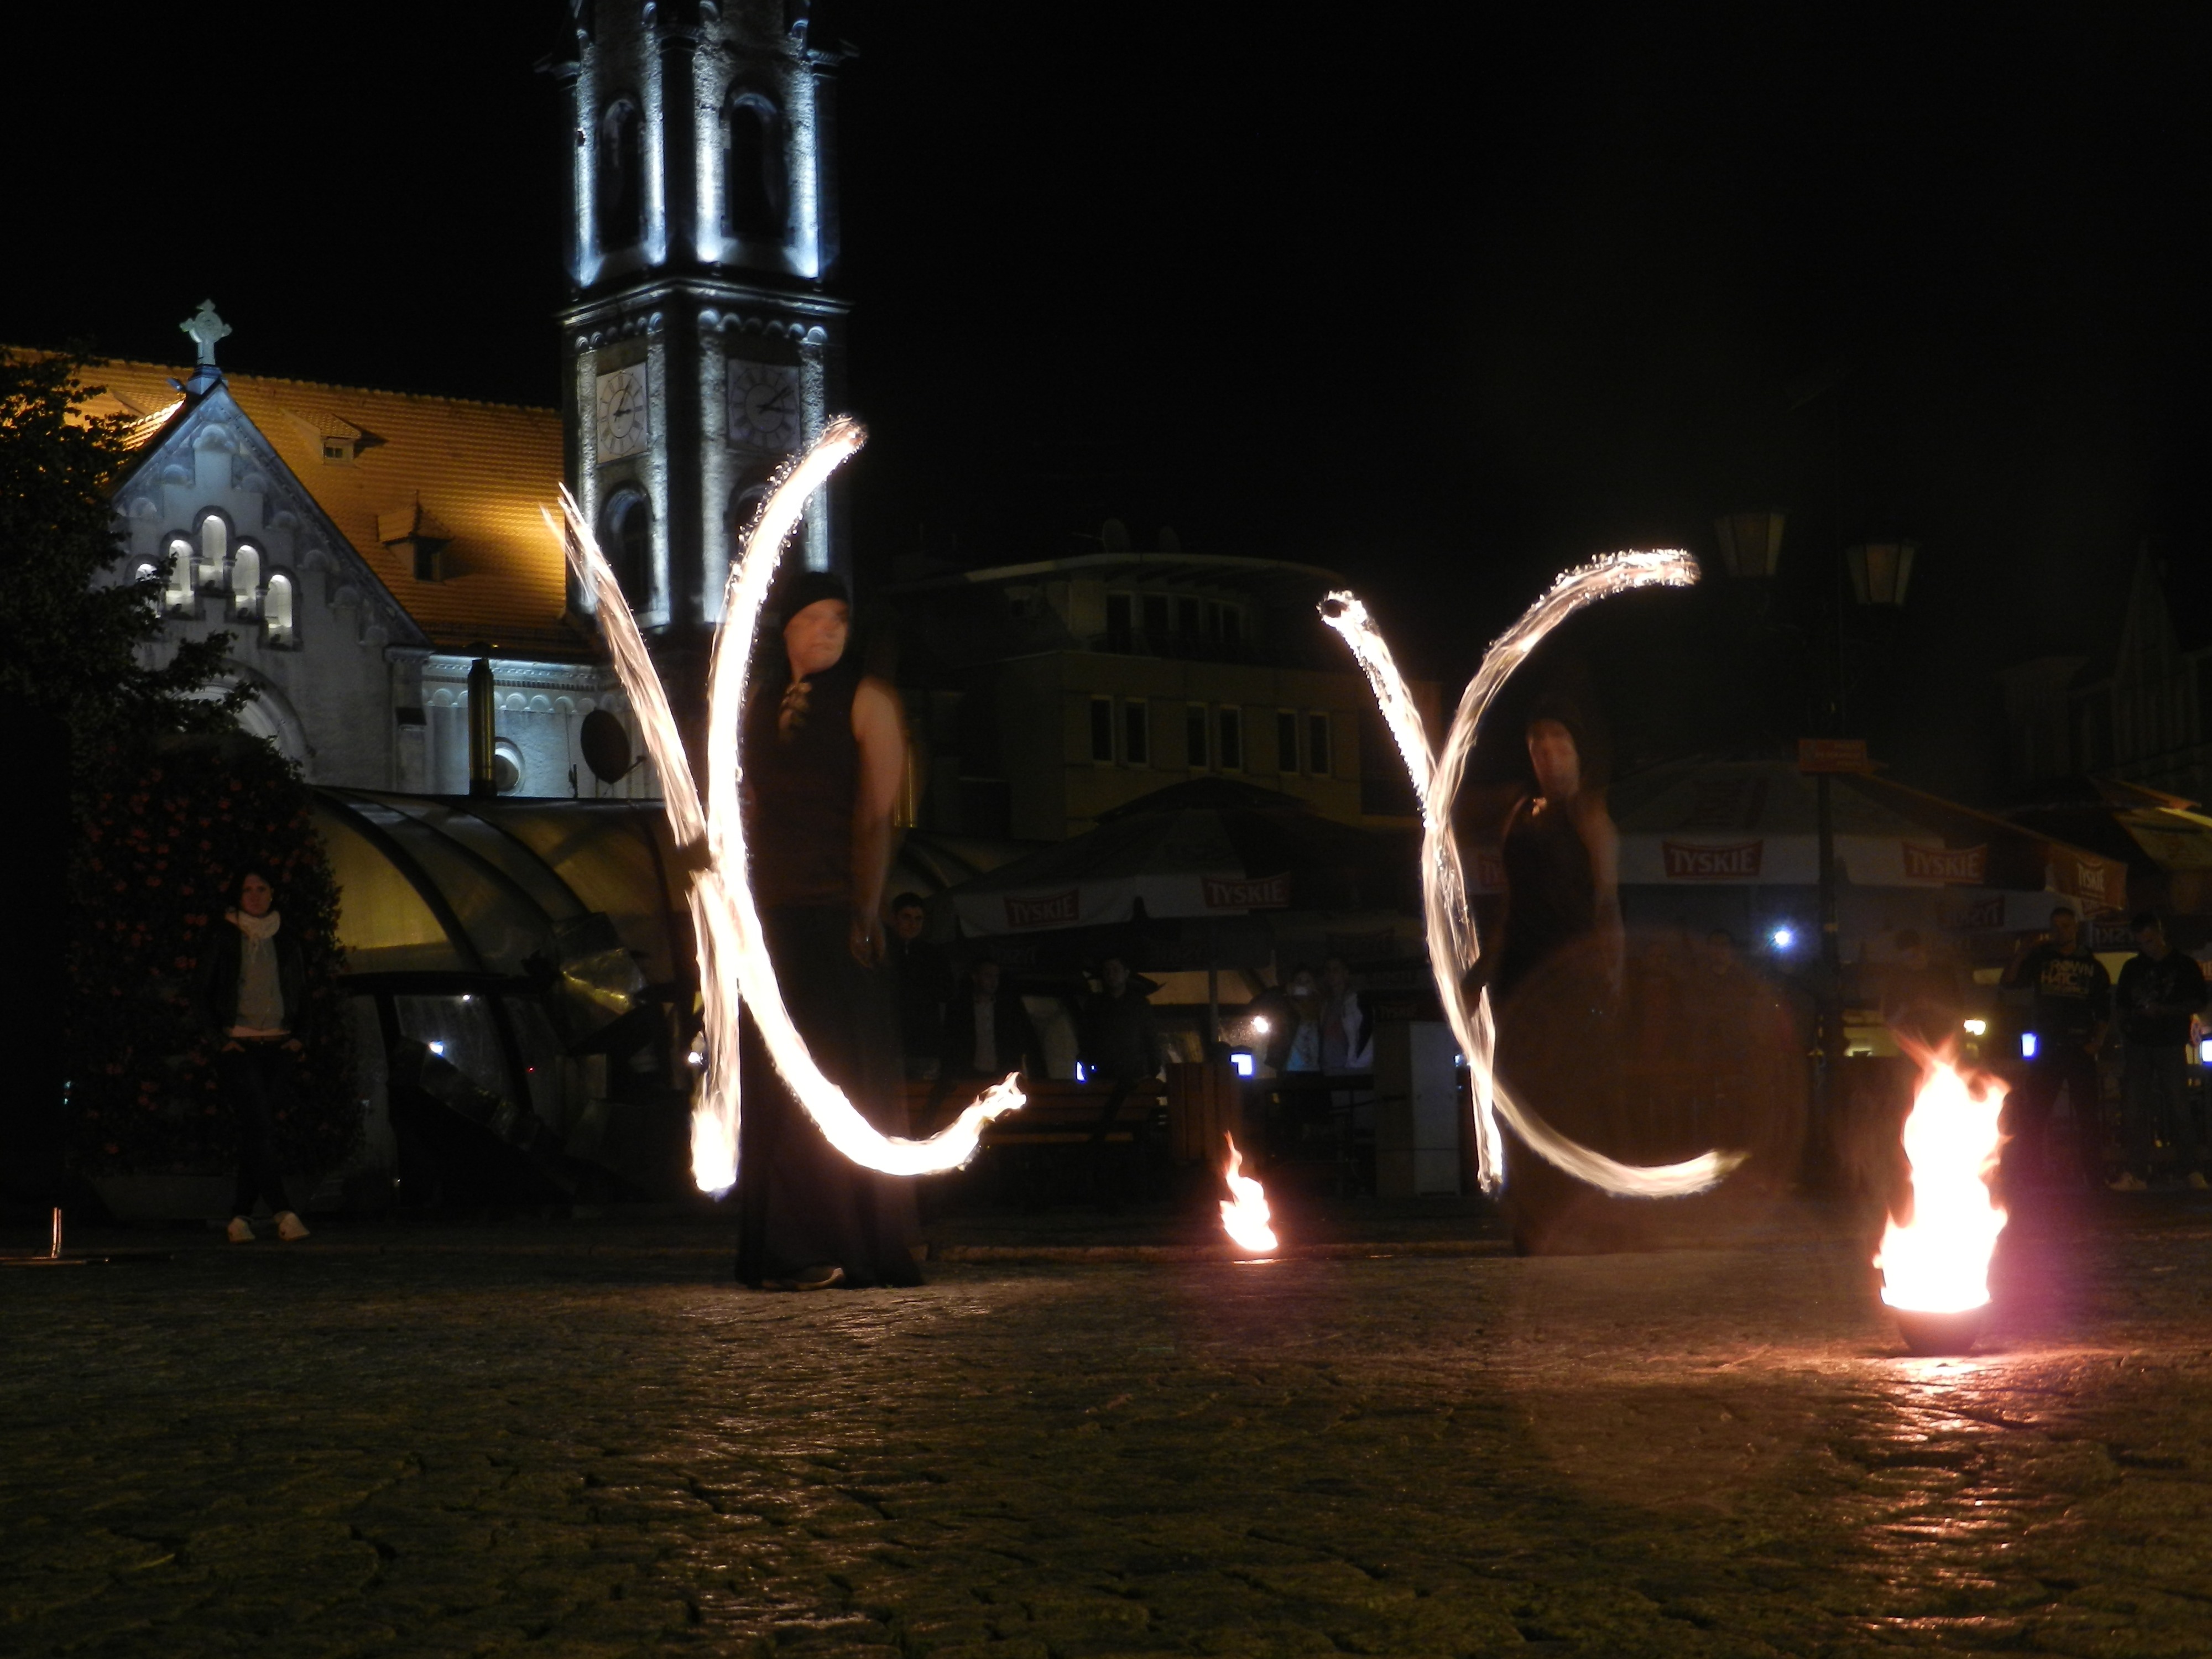
light, night, evening, artist, fire, darkness, lighting, burn, performance, burns, preview